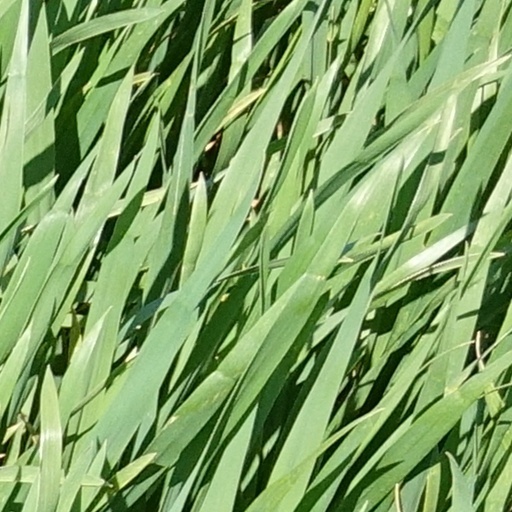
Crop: wheat